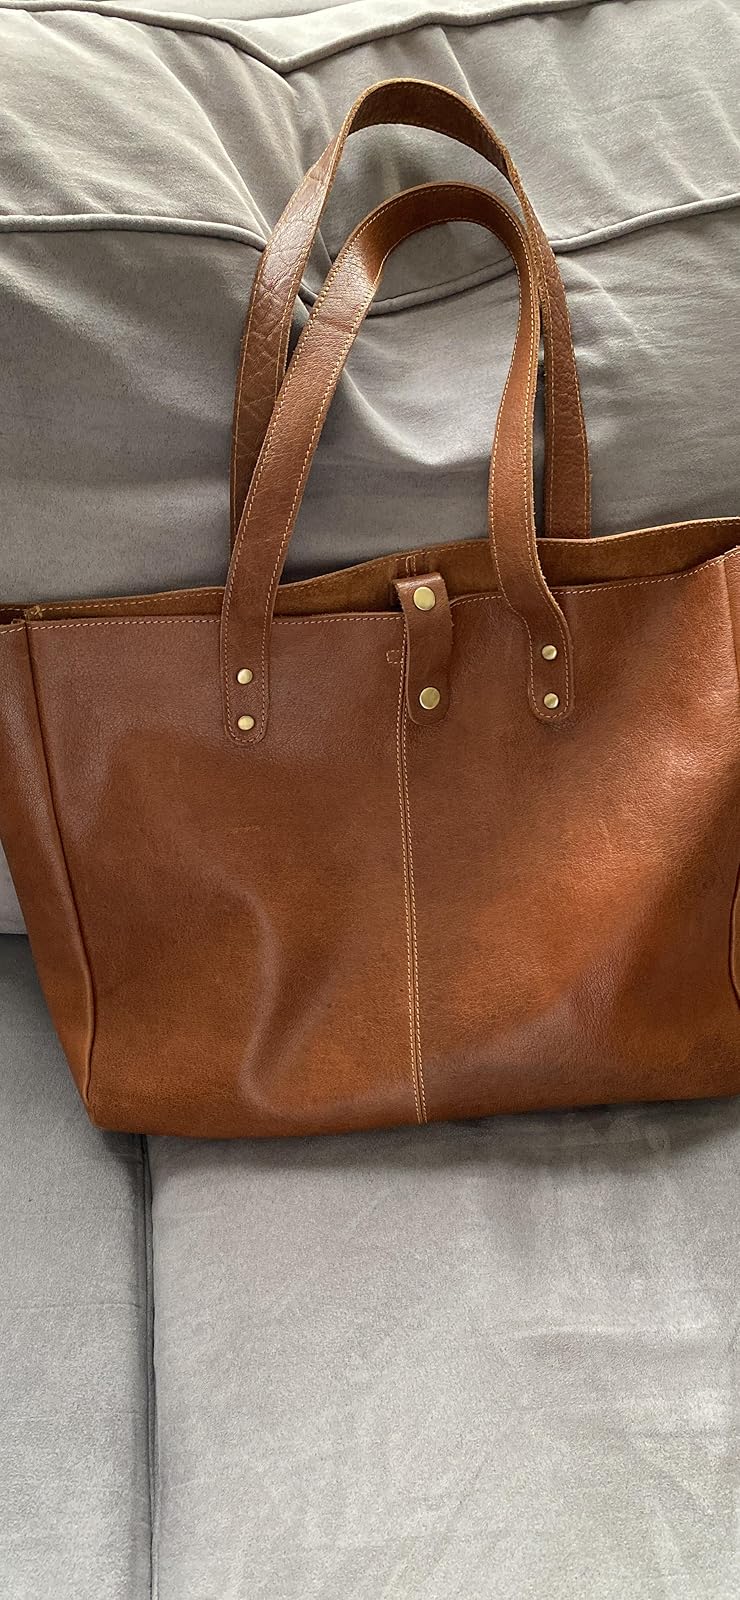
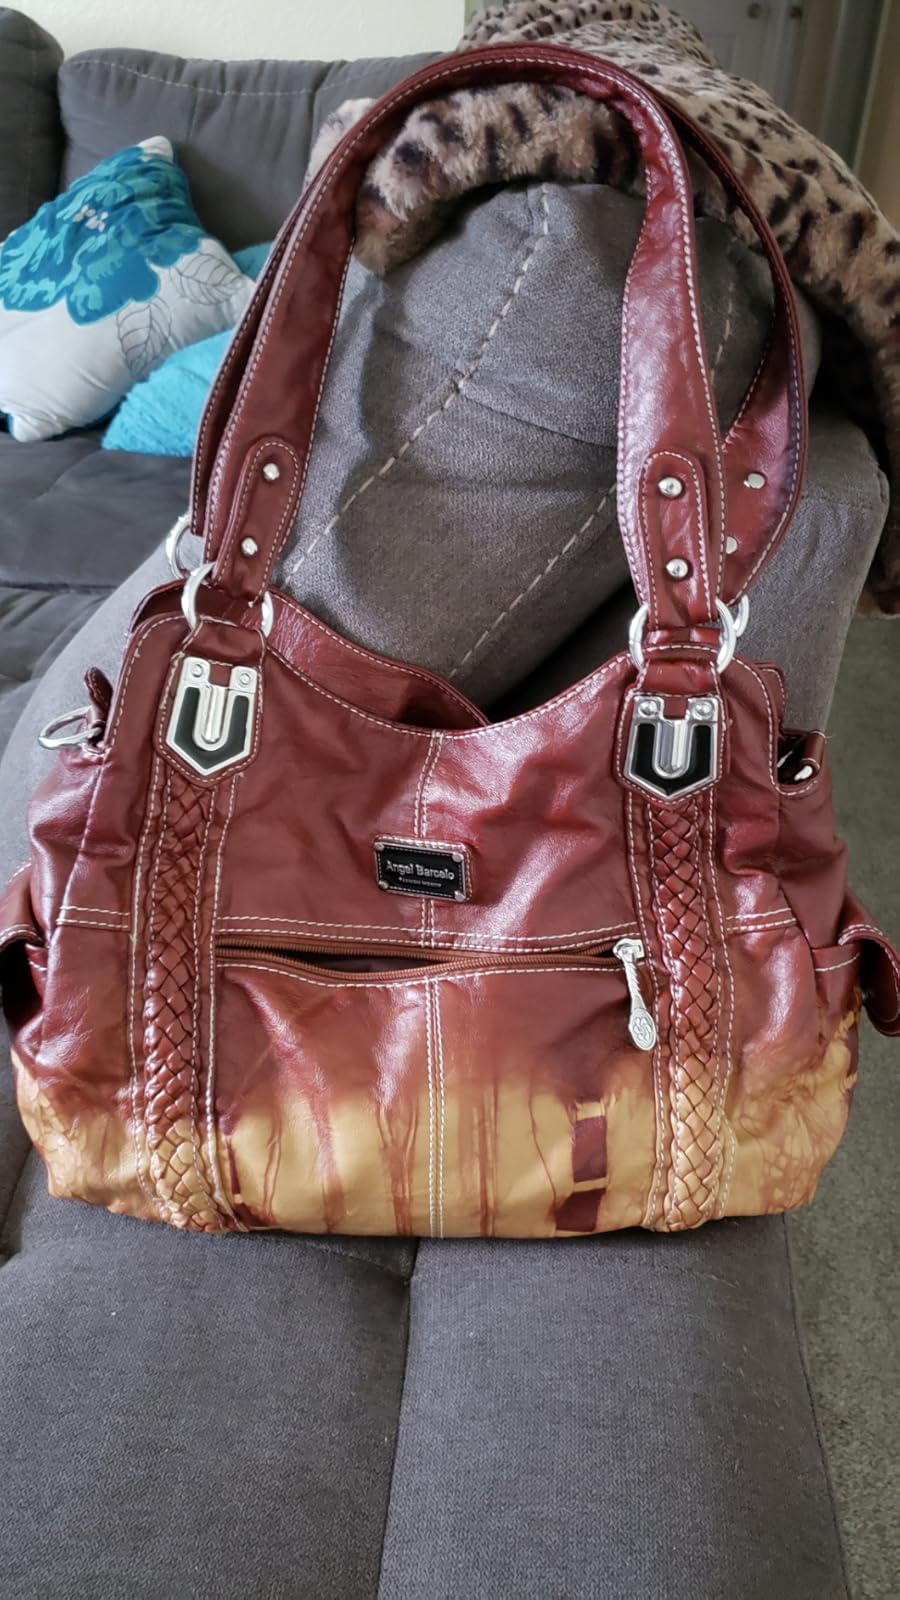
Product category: accessories_handbag
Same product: no